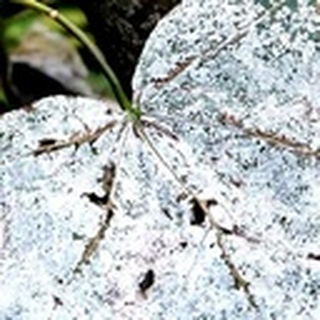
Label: cotton_powdery_mildew